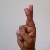
The image shows a hand gesture representing the letter 'R' in Indian Sign Language.